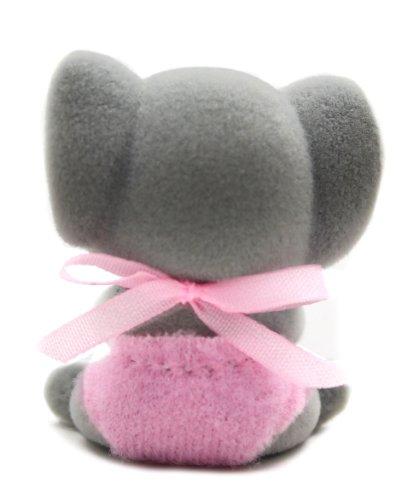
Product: Calico Critters Ellwoods Elephant Twins
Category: Toys & Games | Dolls & Accessories | Playsets
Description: Ellwoods twins measure 1.25" tall.
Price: $6.78
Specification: ProductDimensions:4.2x1.8x5inches|ItemWeight:1.6ounces|ShippingWeight:1.6ounces(Viewshippingratesandpolicies)|DomesticShipping:ItemcanbeshippedwithinU.S.|InternationalShipping:ThisitemcanbeshippedtoselectcountriesoutsideoftheU.S.LearnMore|ASIN:B002RCFTLY|Itemmodelnumber:CC1571|Manufacturerrecommendedage:36months-5years